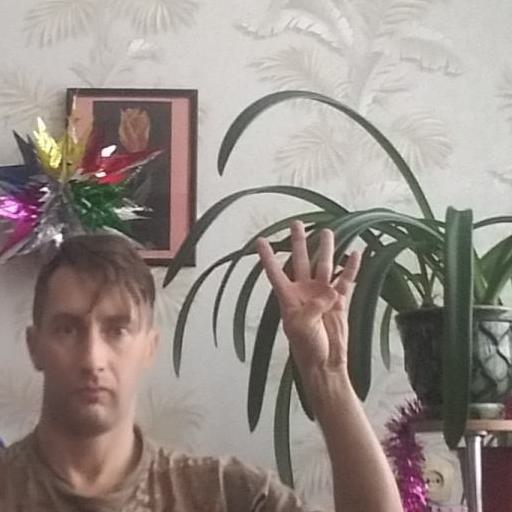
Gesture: four